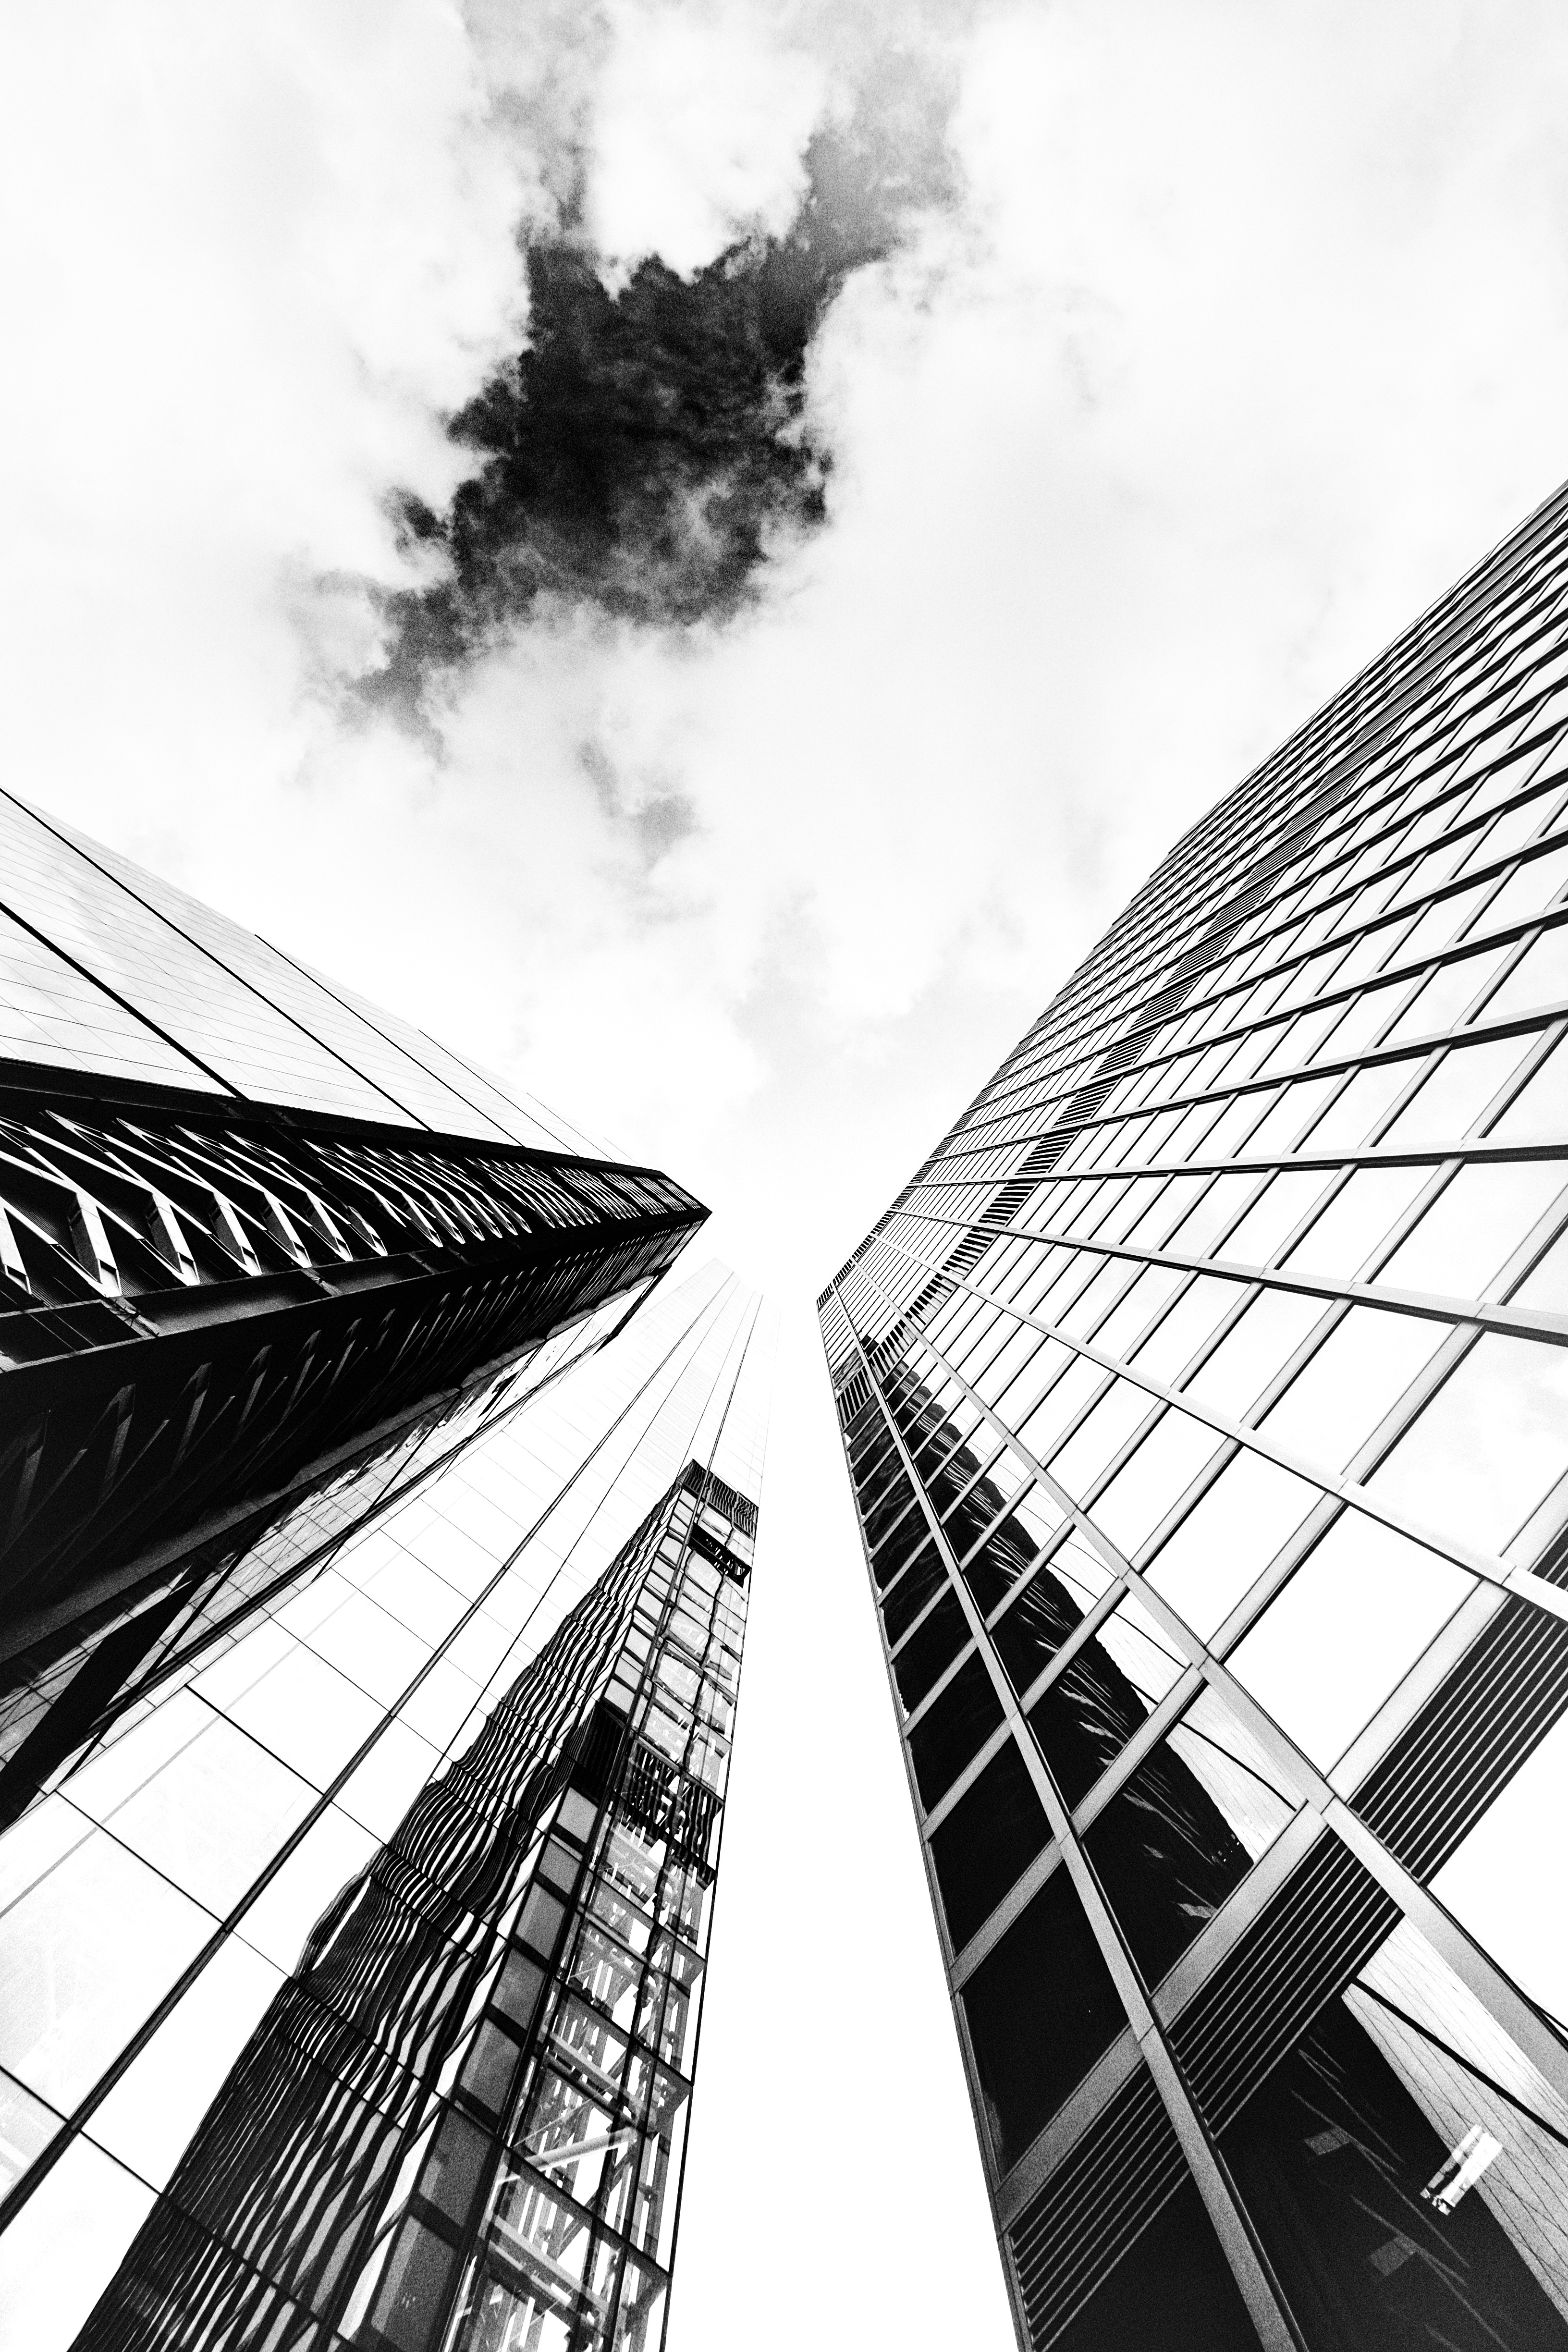
black and white, architecture, white, building, skyscraper, line, reflection, facade, monochrome, tower block, architecture and black, symmetry, shape, metropolis, monochrome photography